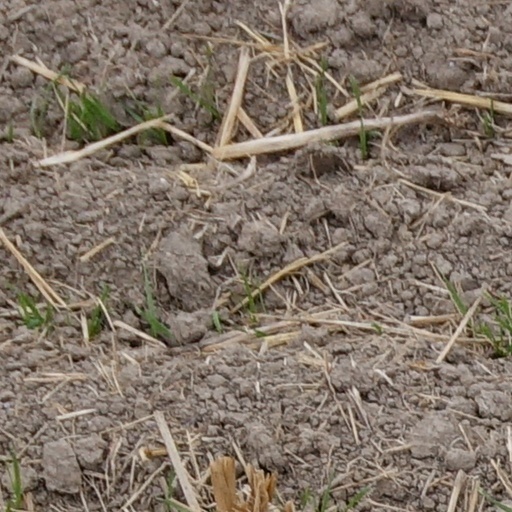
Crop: wheat